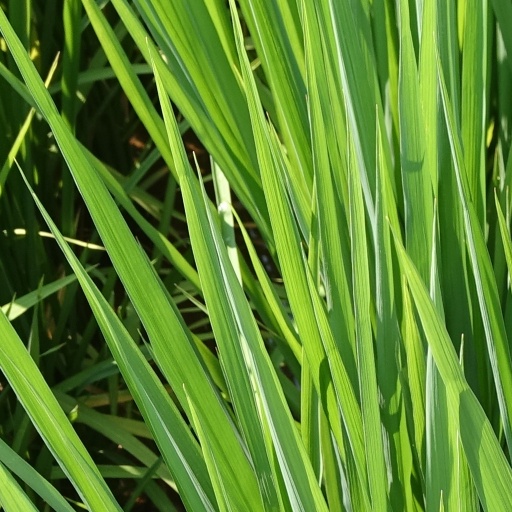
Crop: rice